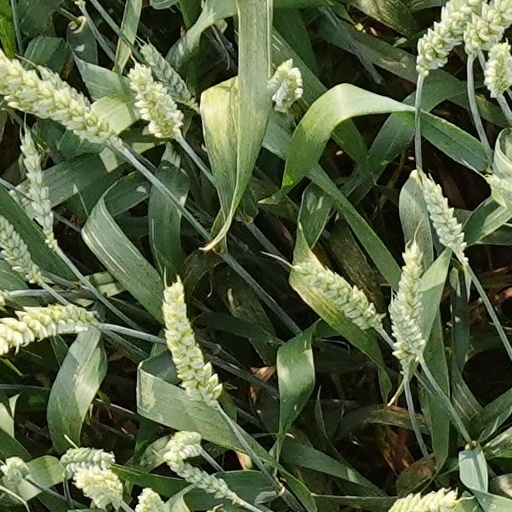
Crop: wheat